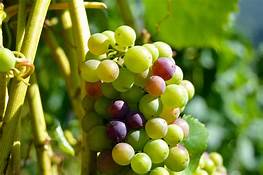
Label: Grapes